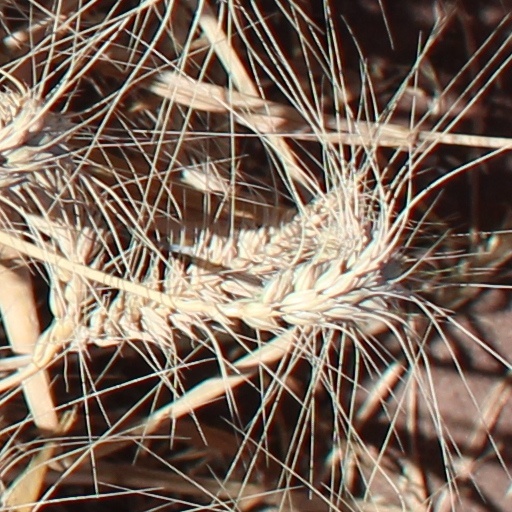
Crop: wheat